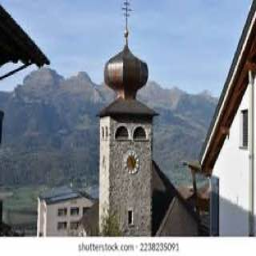
Triesenberg